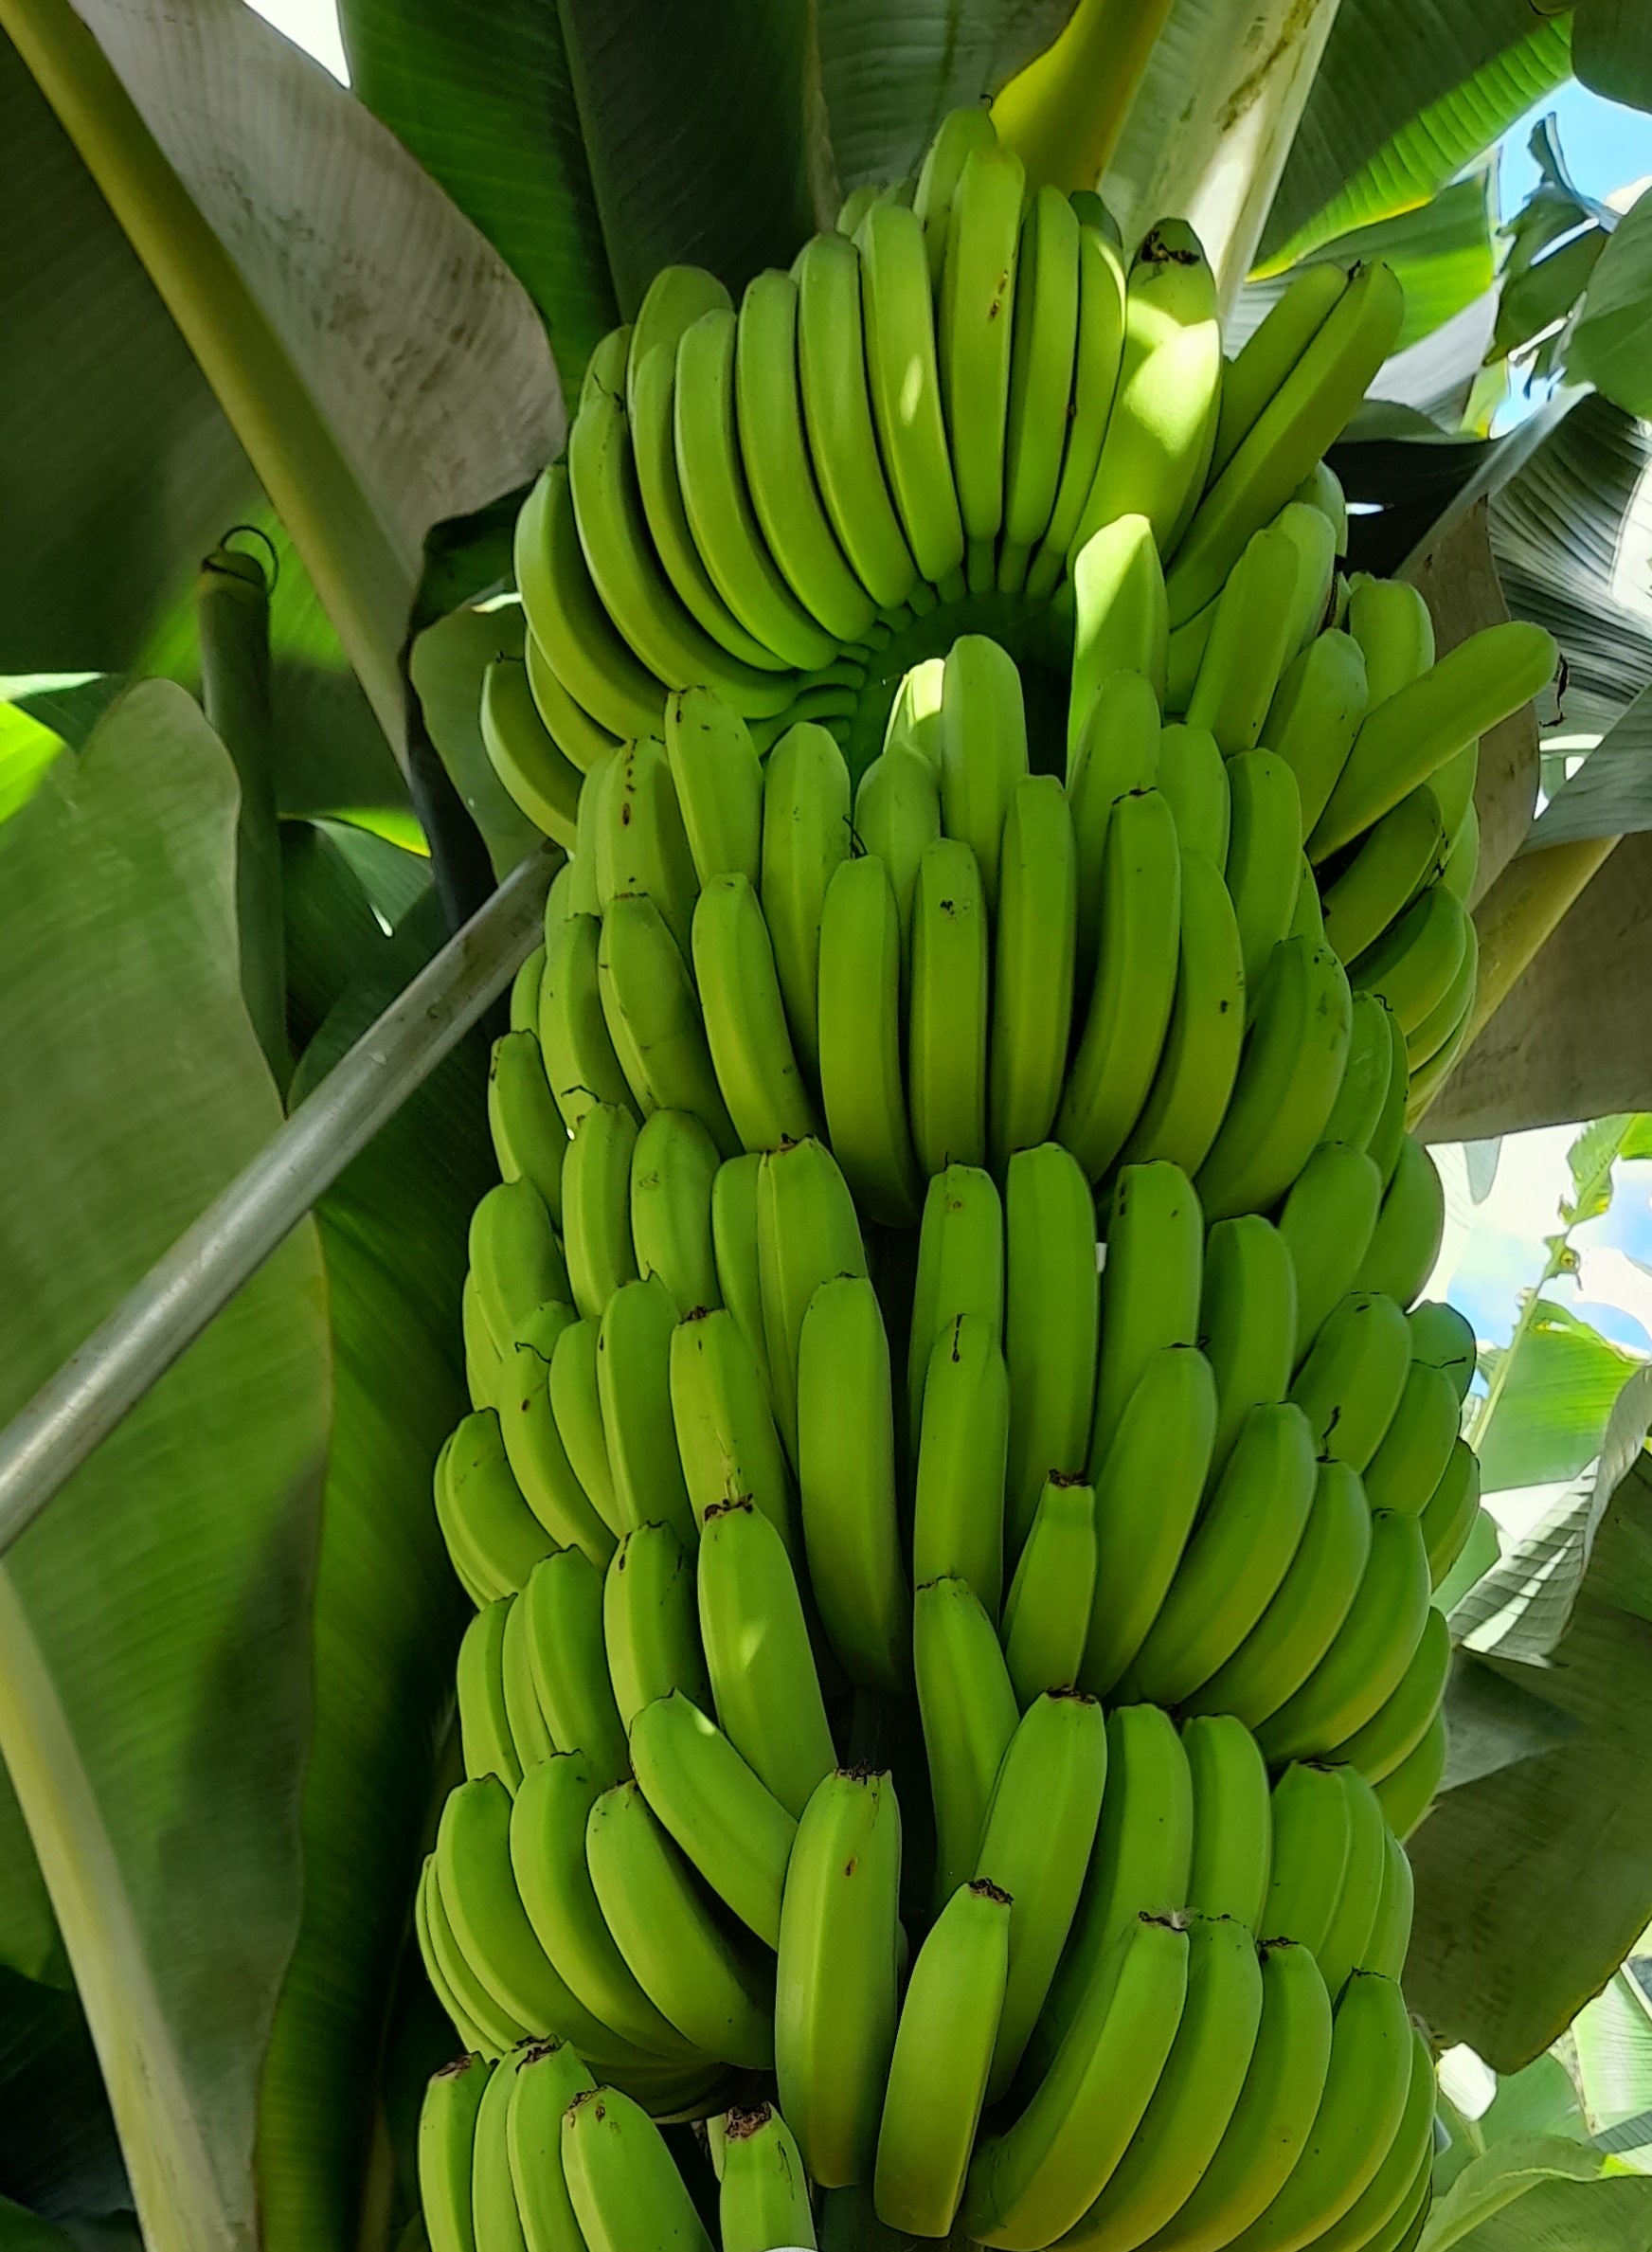
Label: Keep